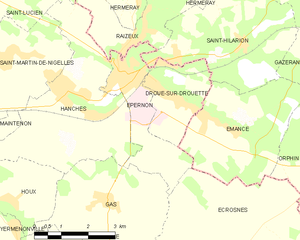
Carte d'Épernon et des communes limitrophes.